Hotel amenity

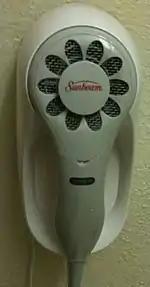

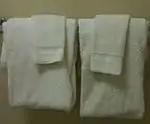
Towels on a rack in a hotel room

One concern with the provision of towels is theft. Towel theft has proven costly to hotels, though hotels have been reported to do little to combat the problem. In 2003, Holiday Inn offered amnesty to those who returned stolen towels.